River Mahon

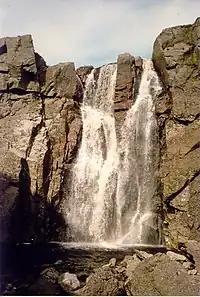
The Mahon Falls, where the river falls from the Comeragh plateau.

River Mahon flows from the Comeragh Mountains in County Waterford, Ireland.